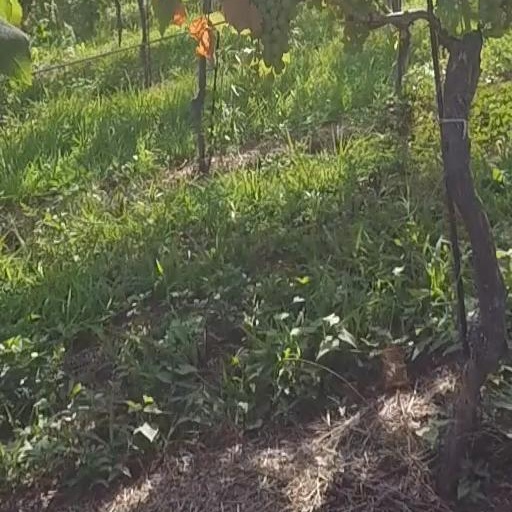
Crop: grape